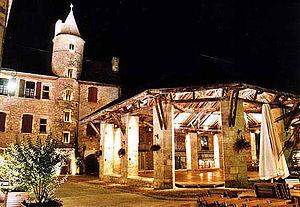
Place de la Halle et hôtel Fabri
Martel est une commune du Sud-Ouest de la France, située dans le département du Lot en région Occitanie. Parfois appelée « la ville aux sept tours », Martel est une toute petite cité médiévale fondée au XIᵉ siècle par les vicomtes de Turenne, qui fut durant plus de cinq siècles la capitale de la partie quercynoise de la vicomté de Turenne.